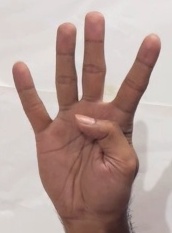
ASL sign: 4